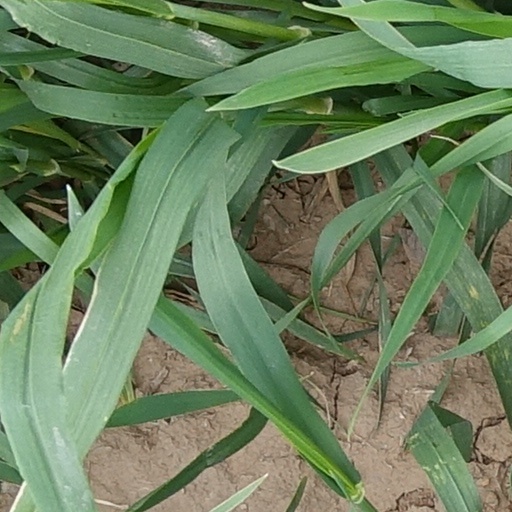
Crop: wheat